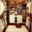
Label: wardrobe